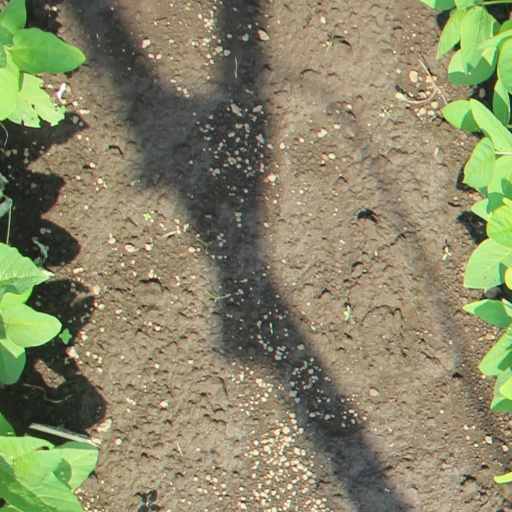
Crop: soybean